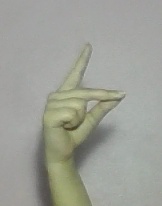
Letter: ta